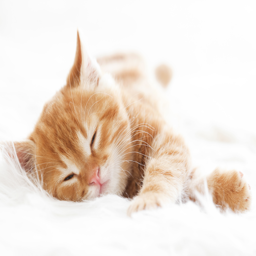
this jpeg image - is available for free download